Michael Cusack (Gaelic Athletic Association)

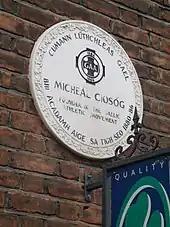
4 Gardiner Place, site of Cusack's Academy between 1880 and 1886

Michael Cusack was born in 1847, during the great Irish famine to fluent Irish-speaking parents, Matthew and Bridget Cusack. The third oldest of five children, he had one sister, Mary and three brothers, John, Patrick and Thomas. Cusack was raised in Carron, in the east of the burren region, Co Clare and attended Carron National School, Co Clare.